Vegetarian Society

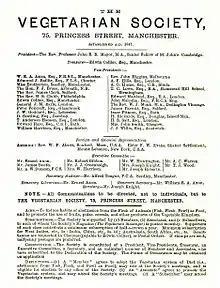
Presidents and vice-presidents of the Vegetarian Society in 1891

The London Food Reform Society, founded in 1875 with the help of Martin Nunn, an advocate of cooperation and industrial reform, held free bi-monthly lectures and debates at Franklin Hall, attracting increasing audiences due to support from eager young men and notable food reformers.